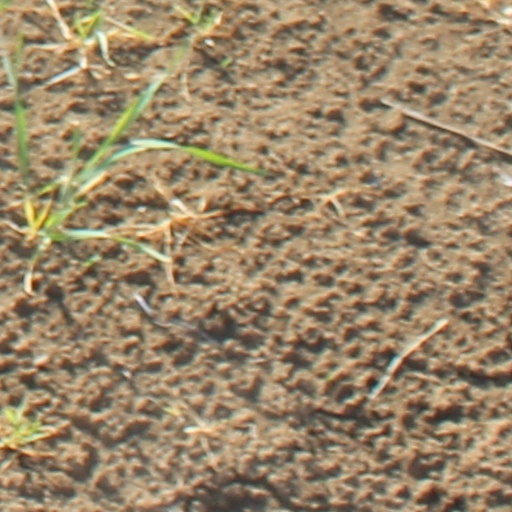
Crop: wheat